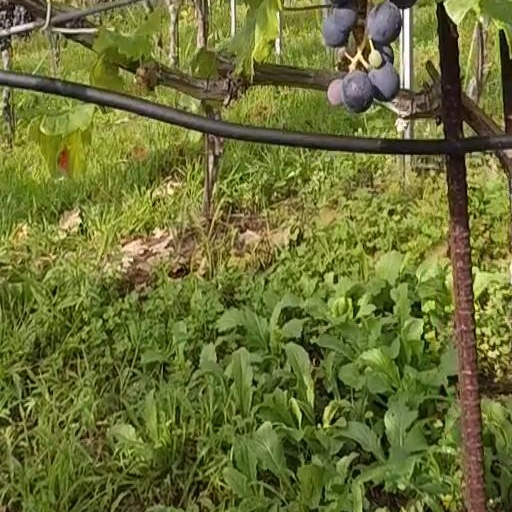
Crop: grape